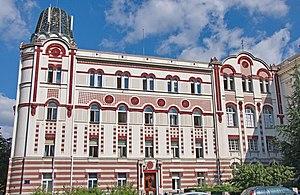
L'ancien central téléphonique est un édifice situé à Belgrade, la capitale de la Serbie, dans la municipalité urbaine de Stari grad. En raison de son importance architecturale, cet édifice, construit en 1908, figure sur la liste des monuments culturels de grande importance de la République de Serbie et sur la liste des biens culturels de la Ville de Belgrade.
Cet article recense les monuments culturels du district de la Ville de Belgrade en Serbie.